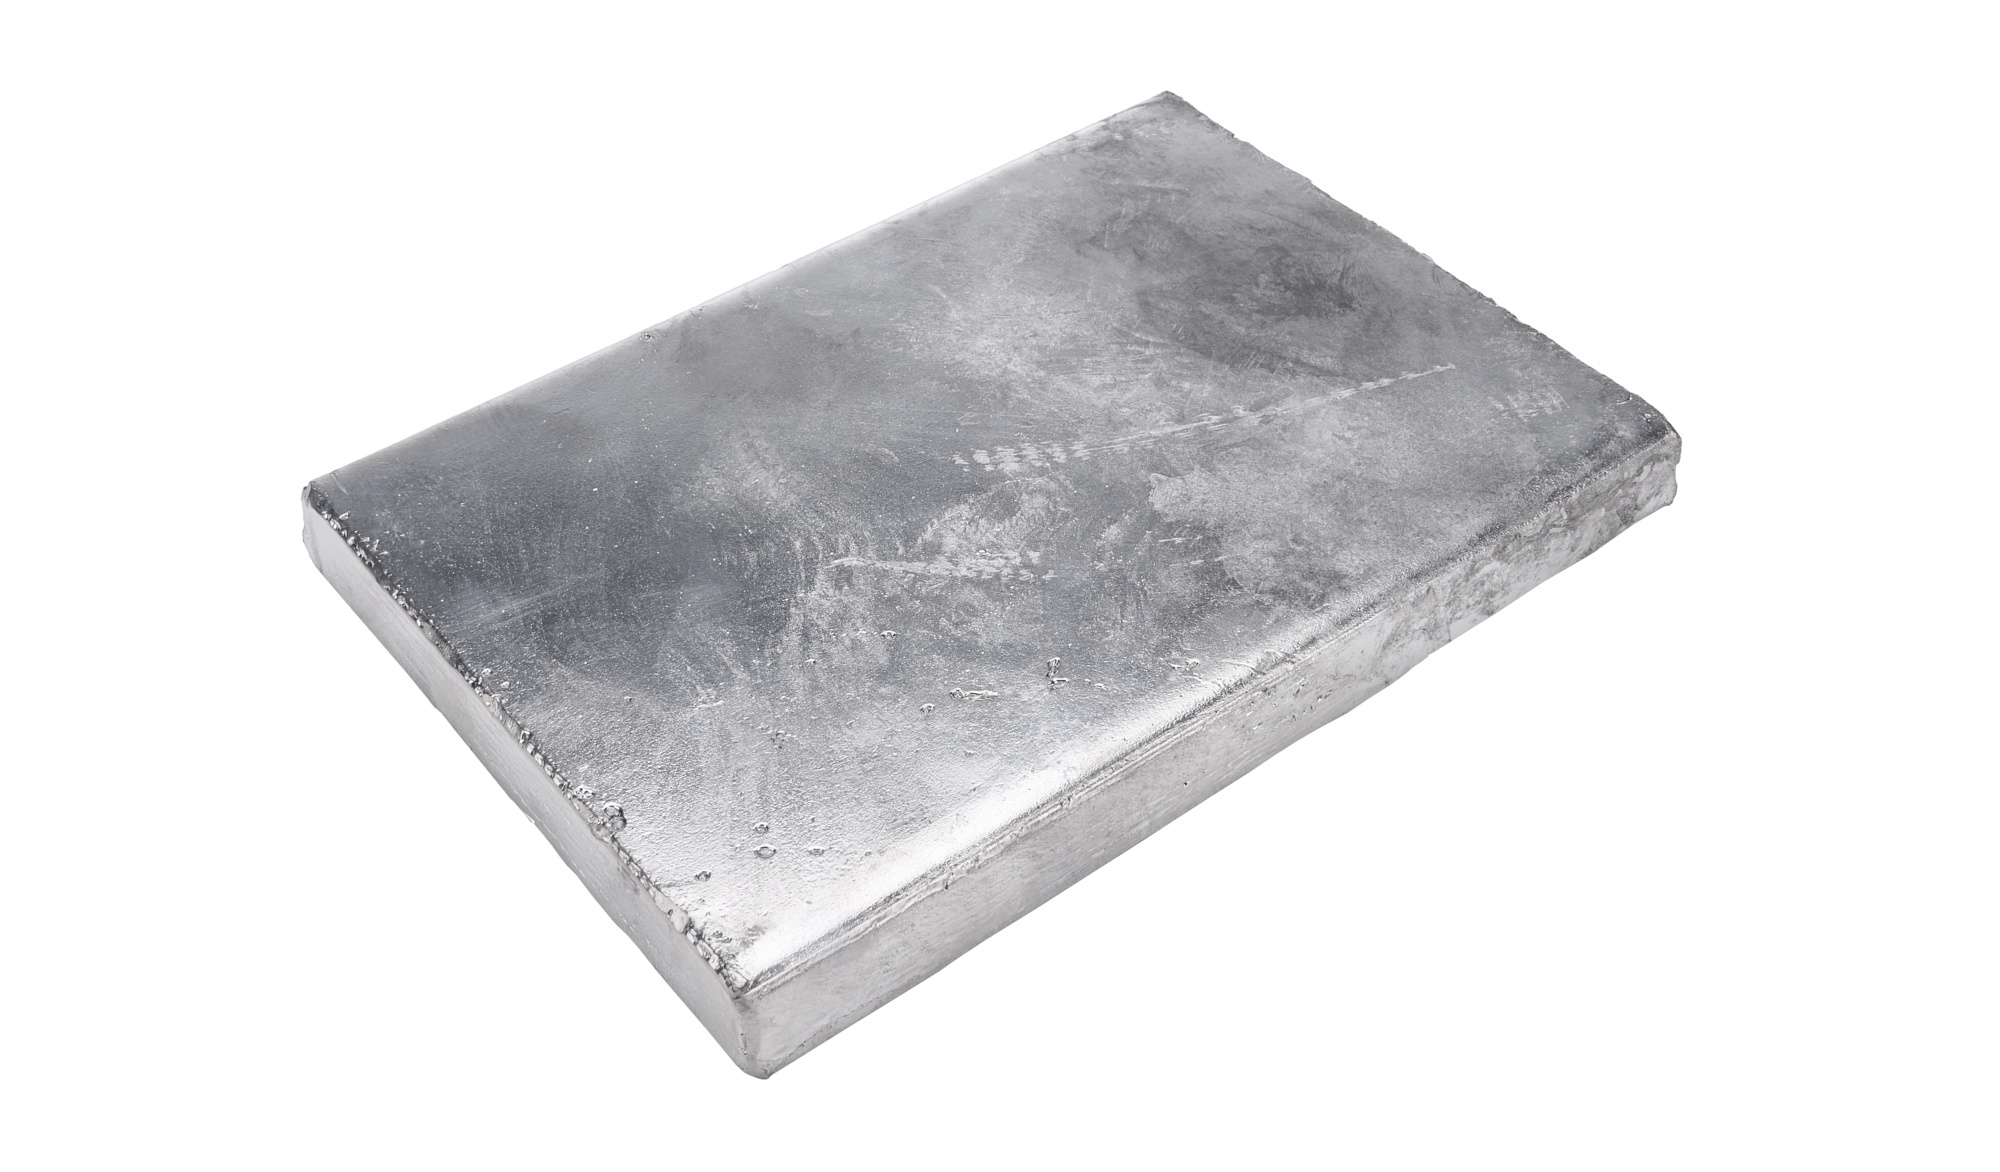
Ballast 25lb 9-1/2in x 6-3/4in x 1in
Ballast - 9-1/2 x 6-3/4 x 1 in - 25 lb - Natural - Each
Brand: ALLSTAR PERFORMANCE
Category: Arts & Entertainment > Hobbies & Creative Arts > Arts & Crafts > Art & Crafting Materials > Crafting Wire > Jewelry & Beading Wire > Soft-Flex Wire